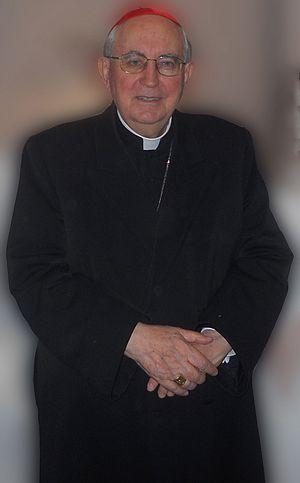
Agostino Vallini, né le 17 avril 1940 à Poli dans la province de Rome, est un cardinal italien, vicaire de Rome de 2008 à 2017.